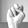
ASL letter: N